Uruli Kanchan

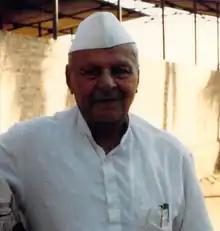
Dr. Manibhai Desai in December 1990

Uruli was first mentioned in a copper plate issued by Shilahara king Aparajita in 993 AD. The plate refers to Pune region as Punaka vishaya and included Theur, Uruli, Chorachi Alandi, Bhosari etc. According to Sankhelia, Uruli was called Araluva in these plates but he calls the inscription to be from the Rashtrakuta era rather than the later Shilahara.